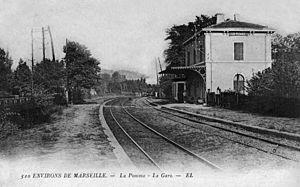
L'intérieur de la gare de La Pomme à Marseille.
La gare de La Pomme est une gare ferroviaire française de la ligne de Marseille-Saint-Charles à Vintimille, située sur le territoire de la ville de Marseille, au cœur du quartier de La Pomme, à l'est de la ville, dans le 11ᵉ arrondissement, dans le département des Bouches-du-Rhône, en région Provence-Alpes-Côte d'Azur.